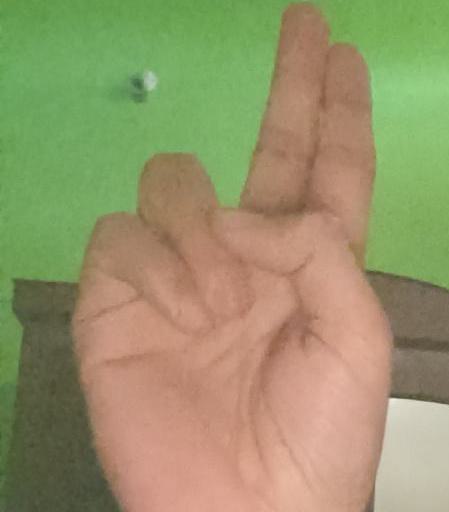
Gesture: two_up